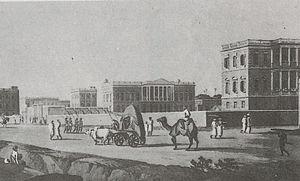
Chowringhee est un quartier du centre de la ville de Kolkata en Inde. Ancien village sur la route conduisant au temple de Kalighat il est surtout connu aujourd’hui par sa large rue principale, Chowringhee road, reliant le nord et le sud de la ville de Calcutta, qui est l’artère commerciale la plus prestigieuse de la métropole.